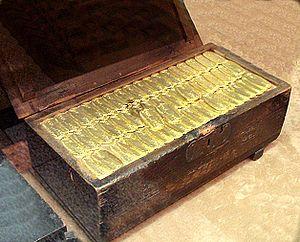
Le système monétaire Tokugawa est un système monétaire métallique unitaire et indépendant fondé par le shogun Tokugawa Ieyasu en 1601 au Japon et demeuré en vigueur tout au long du shogunat Tokugawa, jusqu'à sa disparition en 1867.